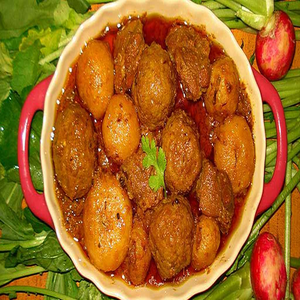
Dish: kofta